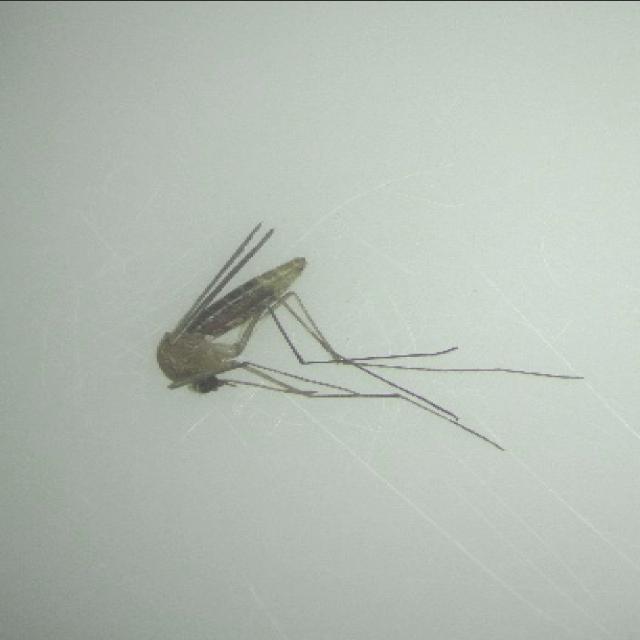
Species: culex_pipiens